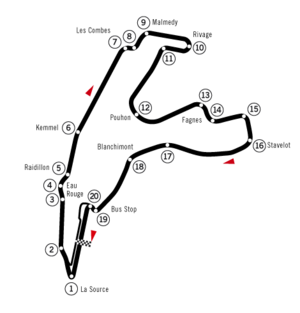
Organisée la première fois en 1992, le Tour Auto est une compétition de voitures historiques créée par l'organisateur d'événementiels automobiles Peter Auto dont le départ est donné à Paris, des Jardins du Trocadéro à l'origine puis du Grand Palais depuis 2012. Cette course annuelle, qui réunit 200 à 240 équipages, traverse la France en cinq jours et elle est ponctuée d'épreuves chronométrées sur circuit et de spéciales sur des portions de route fermées.
Les 6 Heures de Spa 2017 sont la 37ᵉ édition de l'épreuve et la 2ᵉ manche du calendrier du Championnat du monde d'endurance FIA 2017, elles se déroulent le 6 mai 2017. L'édition est remportée par l'équipe Toyota Gazoo Racing avec la Toyota nᵒ 8, à la suite d'une course à nombreux rebondissements.
Les 1 000 kilomètres de Spa 2008 sont la 28ᵉ édition de l'épreuve et se déroulent le 11 mai 2008. La victoire est remportée par la Peugeot nᵒ 7 pilotée par Nicolas Minassian, Marc Gené et Jacques Villeneuve.
Les 6 Heures de Spa 2014 sont la 34ᵉ édition de l'épreuve et la 2ᵉ manche du calendrier du Championnat du monde d'endurance FIA 2014, elles se déroulent le 3 mai 2014. Environ 46 000 spectateurs assistent à l'événement.
Les 6 Heures de Spa 2018, sont la 38ᵉ édition de l'épreuve et la 1ʳᵉ manche du calendrier du Championnat du monde d'endurance FIA 2018-2019, elles se déroulent du 3 mai 2018 au 5 mai 2018. Le calendrier du championnat a la particularité d'accueillir deux éditions des 6 Heures de Spa, les éditions de 2018 et de 2019.
Les 1 000 kilomètres de Spa 2007 sont la 27ᵉ édition de l'épreuve et se déroulent le 19 août 2007. La victoire est remportée par la Peugeot n°8 pilotée par Stéphane Sarrazin et Pedro Lamy.
Les 1 000 kilomètres de Spa 2010 sont la 30ᵉ édition de l'épreuve et se déroulent le 9 mai 2010. La victoire est remportée par la Peugeot nᵒ 3 pilotée par Pedro Lamy, Sébastien Bourdais et Simon Pagenaud.
Les 6 Heures de Spa 2016 sont la 36ᵉ édition de l'épreuve et la 2ᵉ manche du calendrier du Championnat du monde d'endurance FIA 2016, elles se déroulent le 7 mai 2016. L'édition est remportée par l'équipe Audi Sport Team Joest avec l'Audi nᵒ 8, à la suite d'une course à nombreux rebondissements. En catégorie LMP2, Signatech Alpine détient la meilleure place avec l'Alpine A460 nᵒ 38.
Les 6 Heures de Spa 2019, ont été la 39ᵉ édition de l'épreuve et la 7ᵉ manche du calendrier du Championnat du monde d'endurance FIA 2018-2019, elles se sont déroulées du 2 mai 2019 au 4 mai 2019.
Les 6 Heures de Spa 2013 sont la 33ᵉ édition de l'épreuve et la 2ᵉ manche du calendrier du WEC 2013, elles se déroulent le 4 mai 2013.
Les 1 000 kilomètres de Spa 2011 sont la 31ᵉ édition de l'épreuve et se déroulent le 7 mai 2011.
Les 6 Heures de Spa 2015 sont la 35ᵉ édition de l'épreuve et la 2ᵉ manche du calendrier du Championnat du monde d'endurance FIA 2015, elles se déroulent le 2 mai 2015. La victoire est remportée par l'Audi nᵒ 7 devant la Porsche nᵒ 18.
Les 6 Heures de Spa 2012 sont la 32ᵉ édition de l'épreuve et se déroulent le 5 mai 2012.